Polish Legions (Napoleonic era)

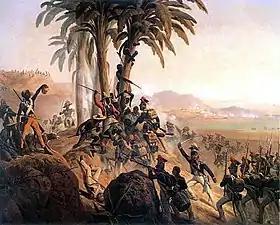
Polish Legions in Saint Domingue, January Suchodolski

In May 1802, the French sent the 3rd Polish-Half Brigade (5,280 strong) to Saint-Domingue, which had been recently captured by an expedition force under Charles Leclerc from autonomous Black commander Toussaint Louverture. Napoleon wanted to regain control over Saint-Domingue, but preferred to save his main French army for more important matters, closer to home. The now inconvenient Polish units were accompanied by contingents of German, Swiss and Italian troops, as well as French units that had fallen out of favour with Napoleon and the French high command.